Masonic Temple Building (Cadillac, Michigan)

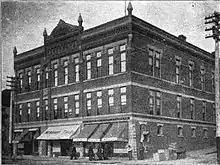
Masonic Hall c1900

The Cadillac Masonic Temple is a three-story Romanesque brick and stone commercial building measuring by . The building is three bays wide, containing three storefronts and an entryway to the upper floors. The first floor contains a rusticated stone arch and stone piers, and cut stone belt courses are located between the floors on three of the four sides. The three store fronts have recessed entrances, transom windows, and panels below the display windows as originally built, but have been slightly modified over time. Window hoods on the upper floors are made of cut stone, and additional decorative brick detailing highlights the third floor window arch. A brick cornice tops the facade, but the original segmental arch pediment has been removed.